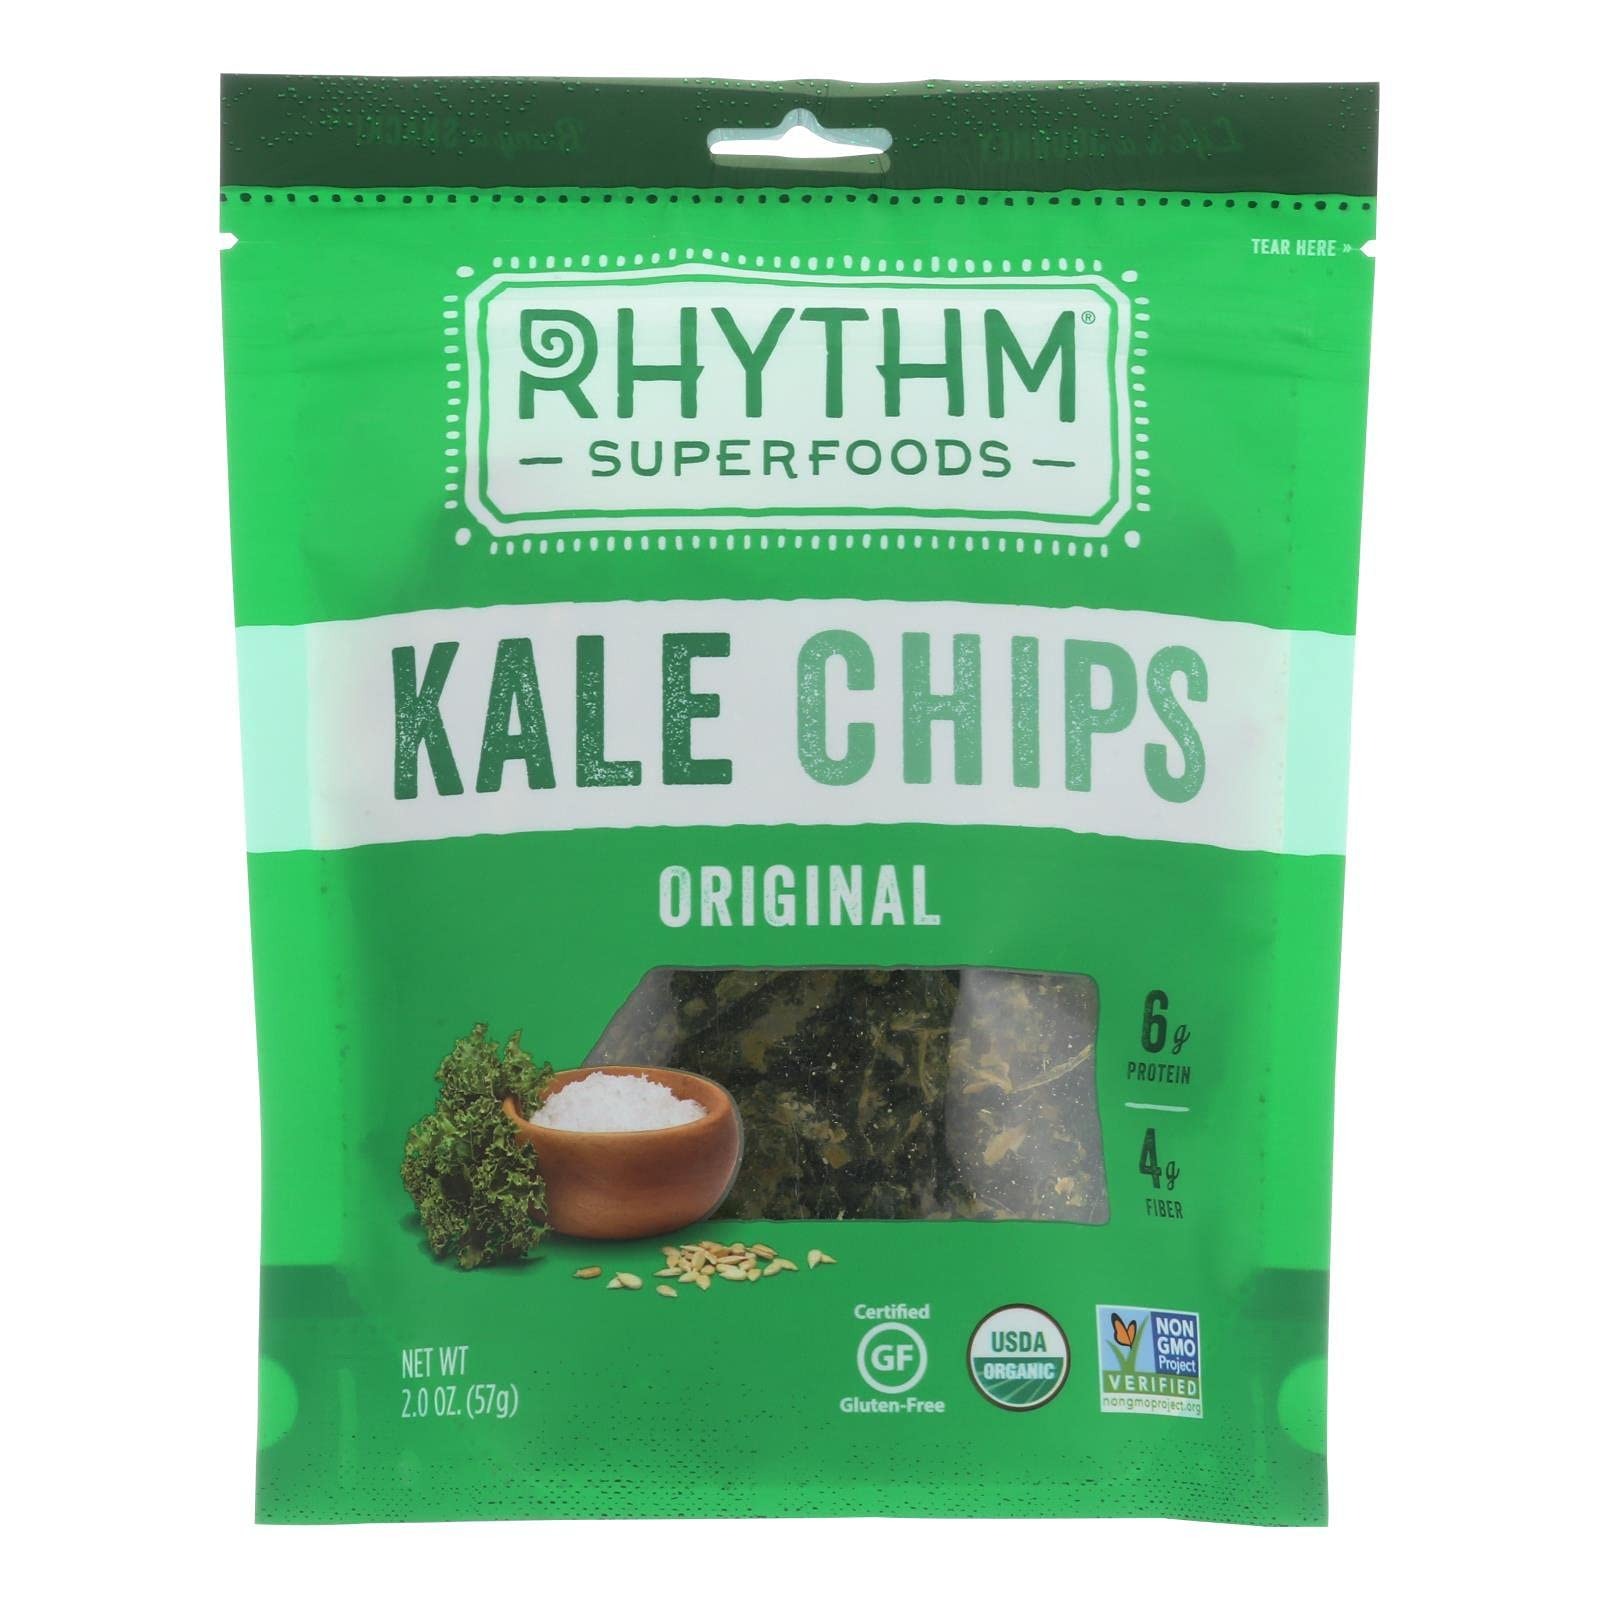
Item Name: Rhythm Superfoods Kale Chips - Original - Case of 12 - 2 oz.
Value: 24.0
Unit: Ounce

Price: 9.4